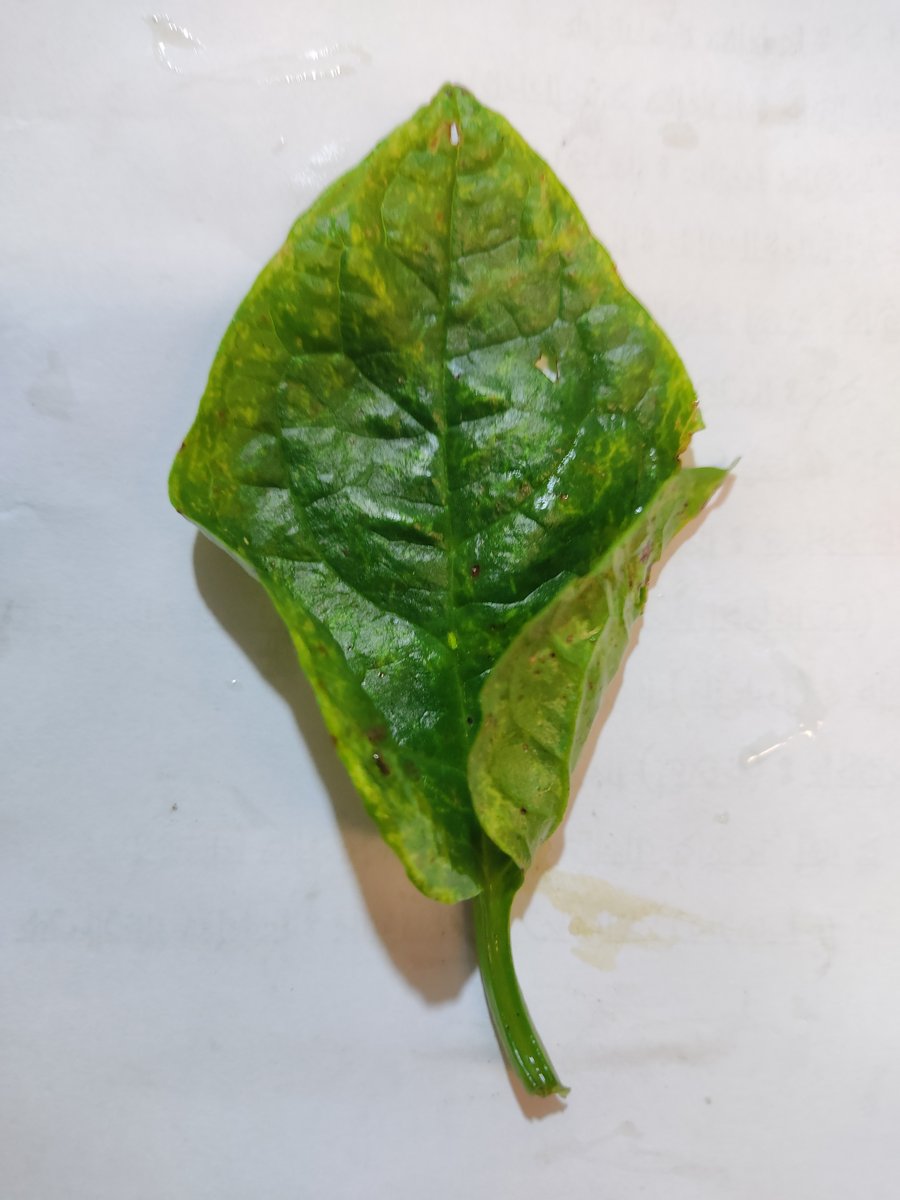
Label: Downy-Mildew